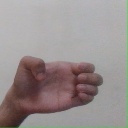
अक्षर: ख